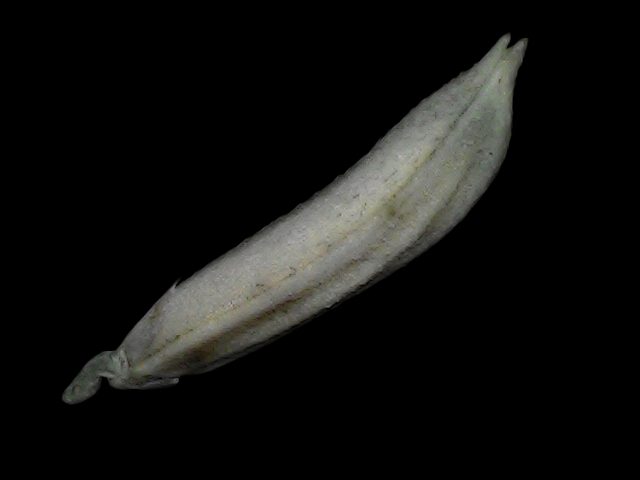
Rice variety: Bd57